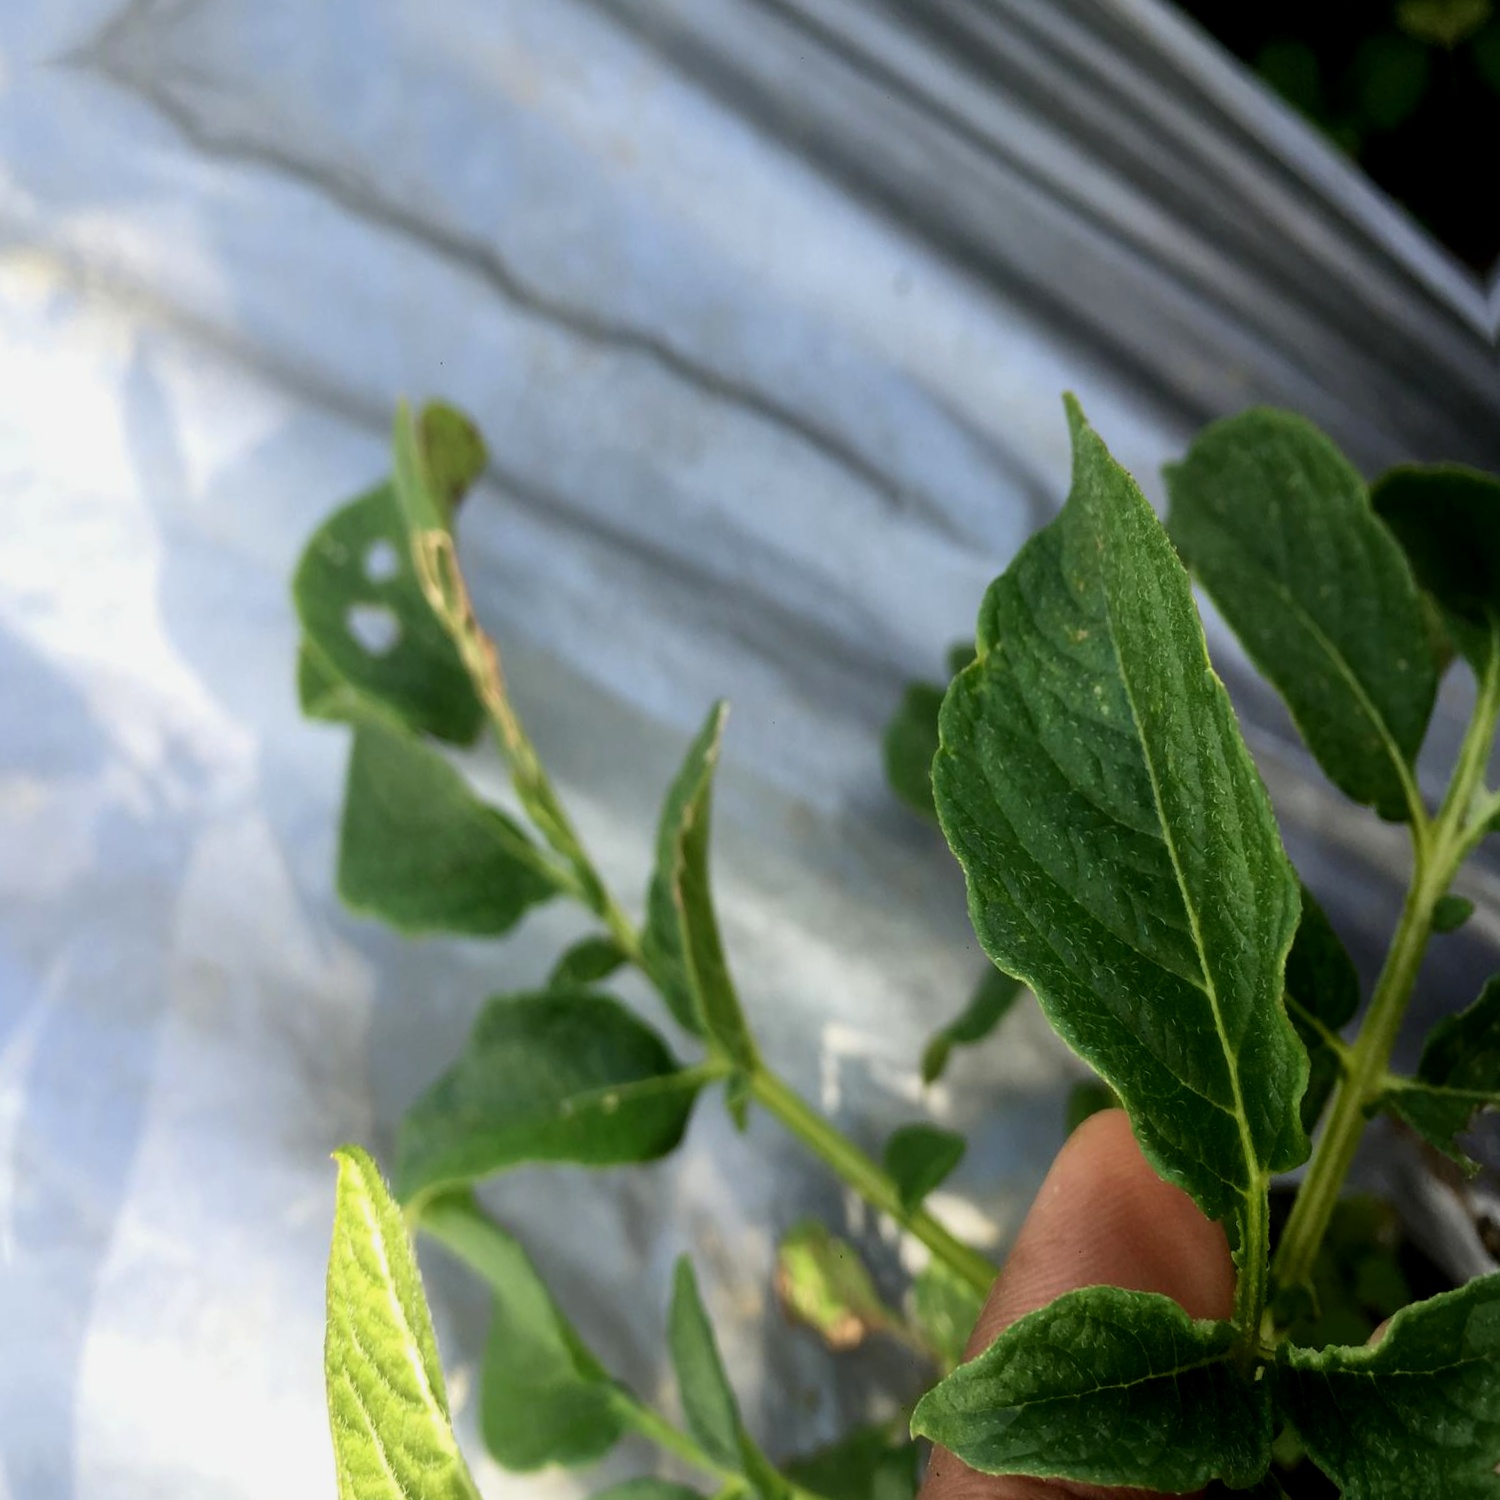
Etiqueta: Virus